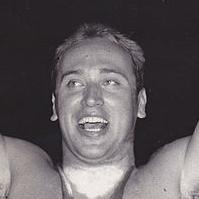
Age: 24